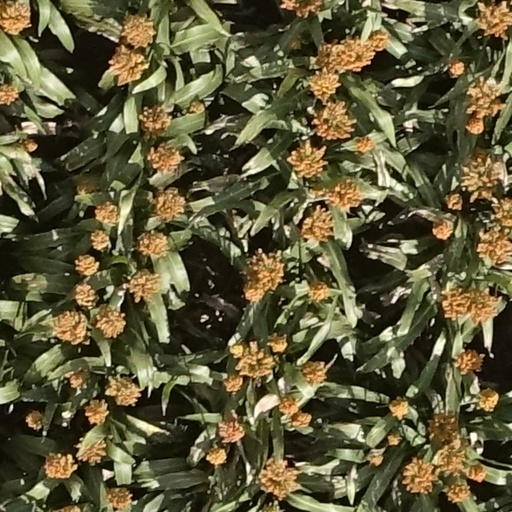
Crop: sorghum